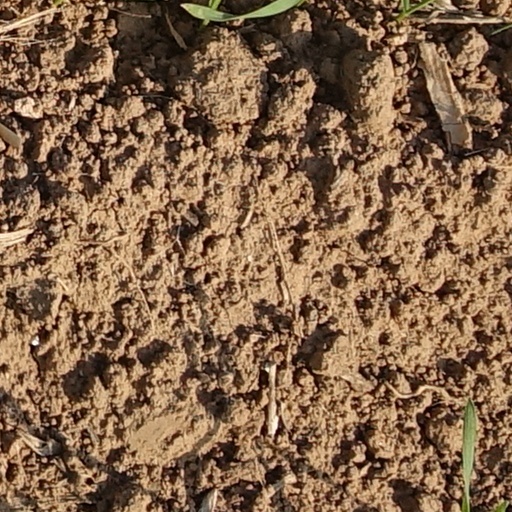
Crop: wheat